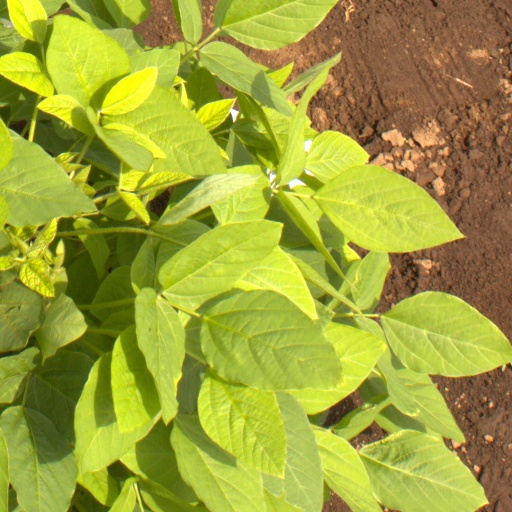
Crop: soybean